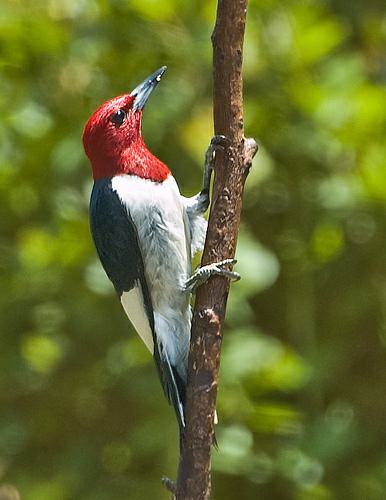
A photo of a red headed woodpecker